Reih Bleeaney Vanannan

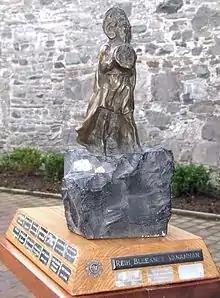
The Reih Bleeaney Vanannan trophy

The Reih Bleeaney Vanannan is the Isle of Man's most prestigious and highest national award for culture, it is awarded annually. It is presented by Culture Vannin to the person or group who has made the most outstanding contribution to Manx culture. It is typically presented by the President of Culture Vannin in January.